Serge Ivanoff

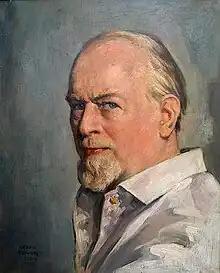
"Self-portrait", 1960

Serge Petrovitch Ivanoff (25 December 1893, Moscow – 8 February 1983, Paris) was a French painter of Russian origin.